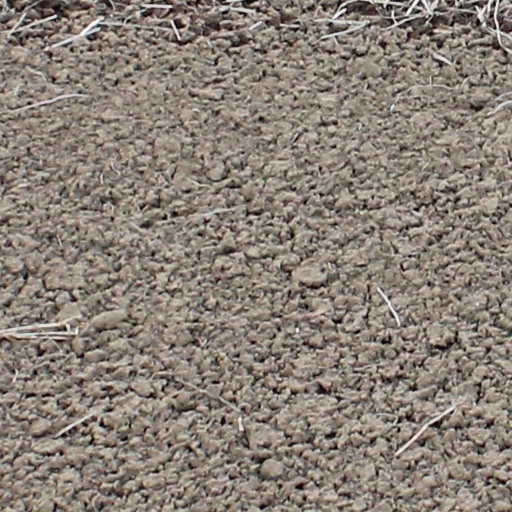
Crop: wheat